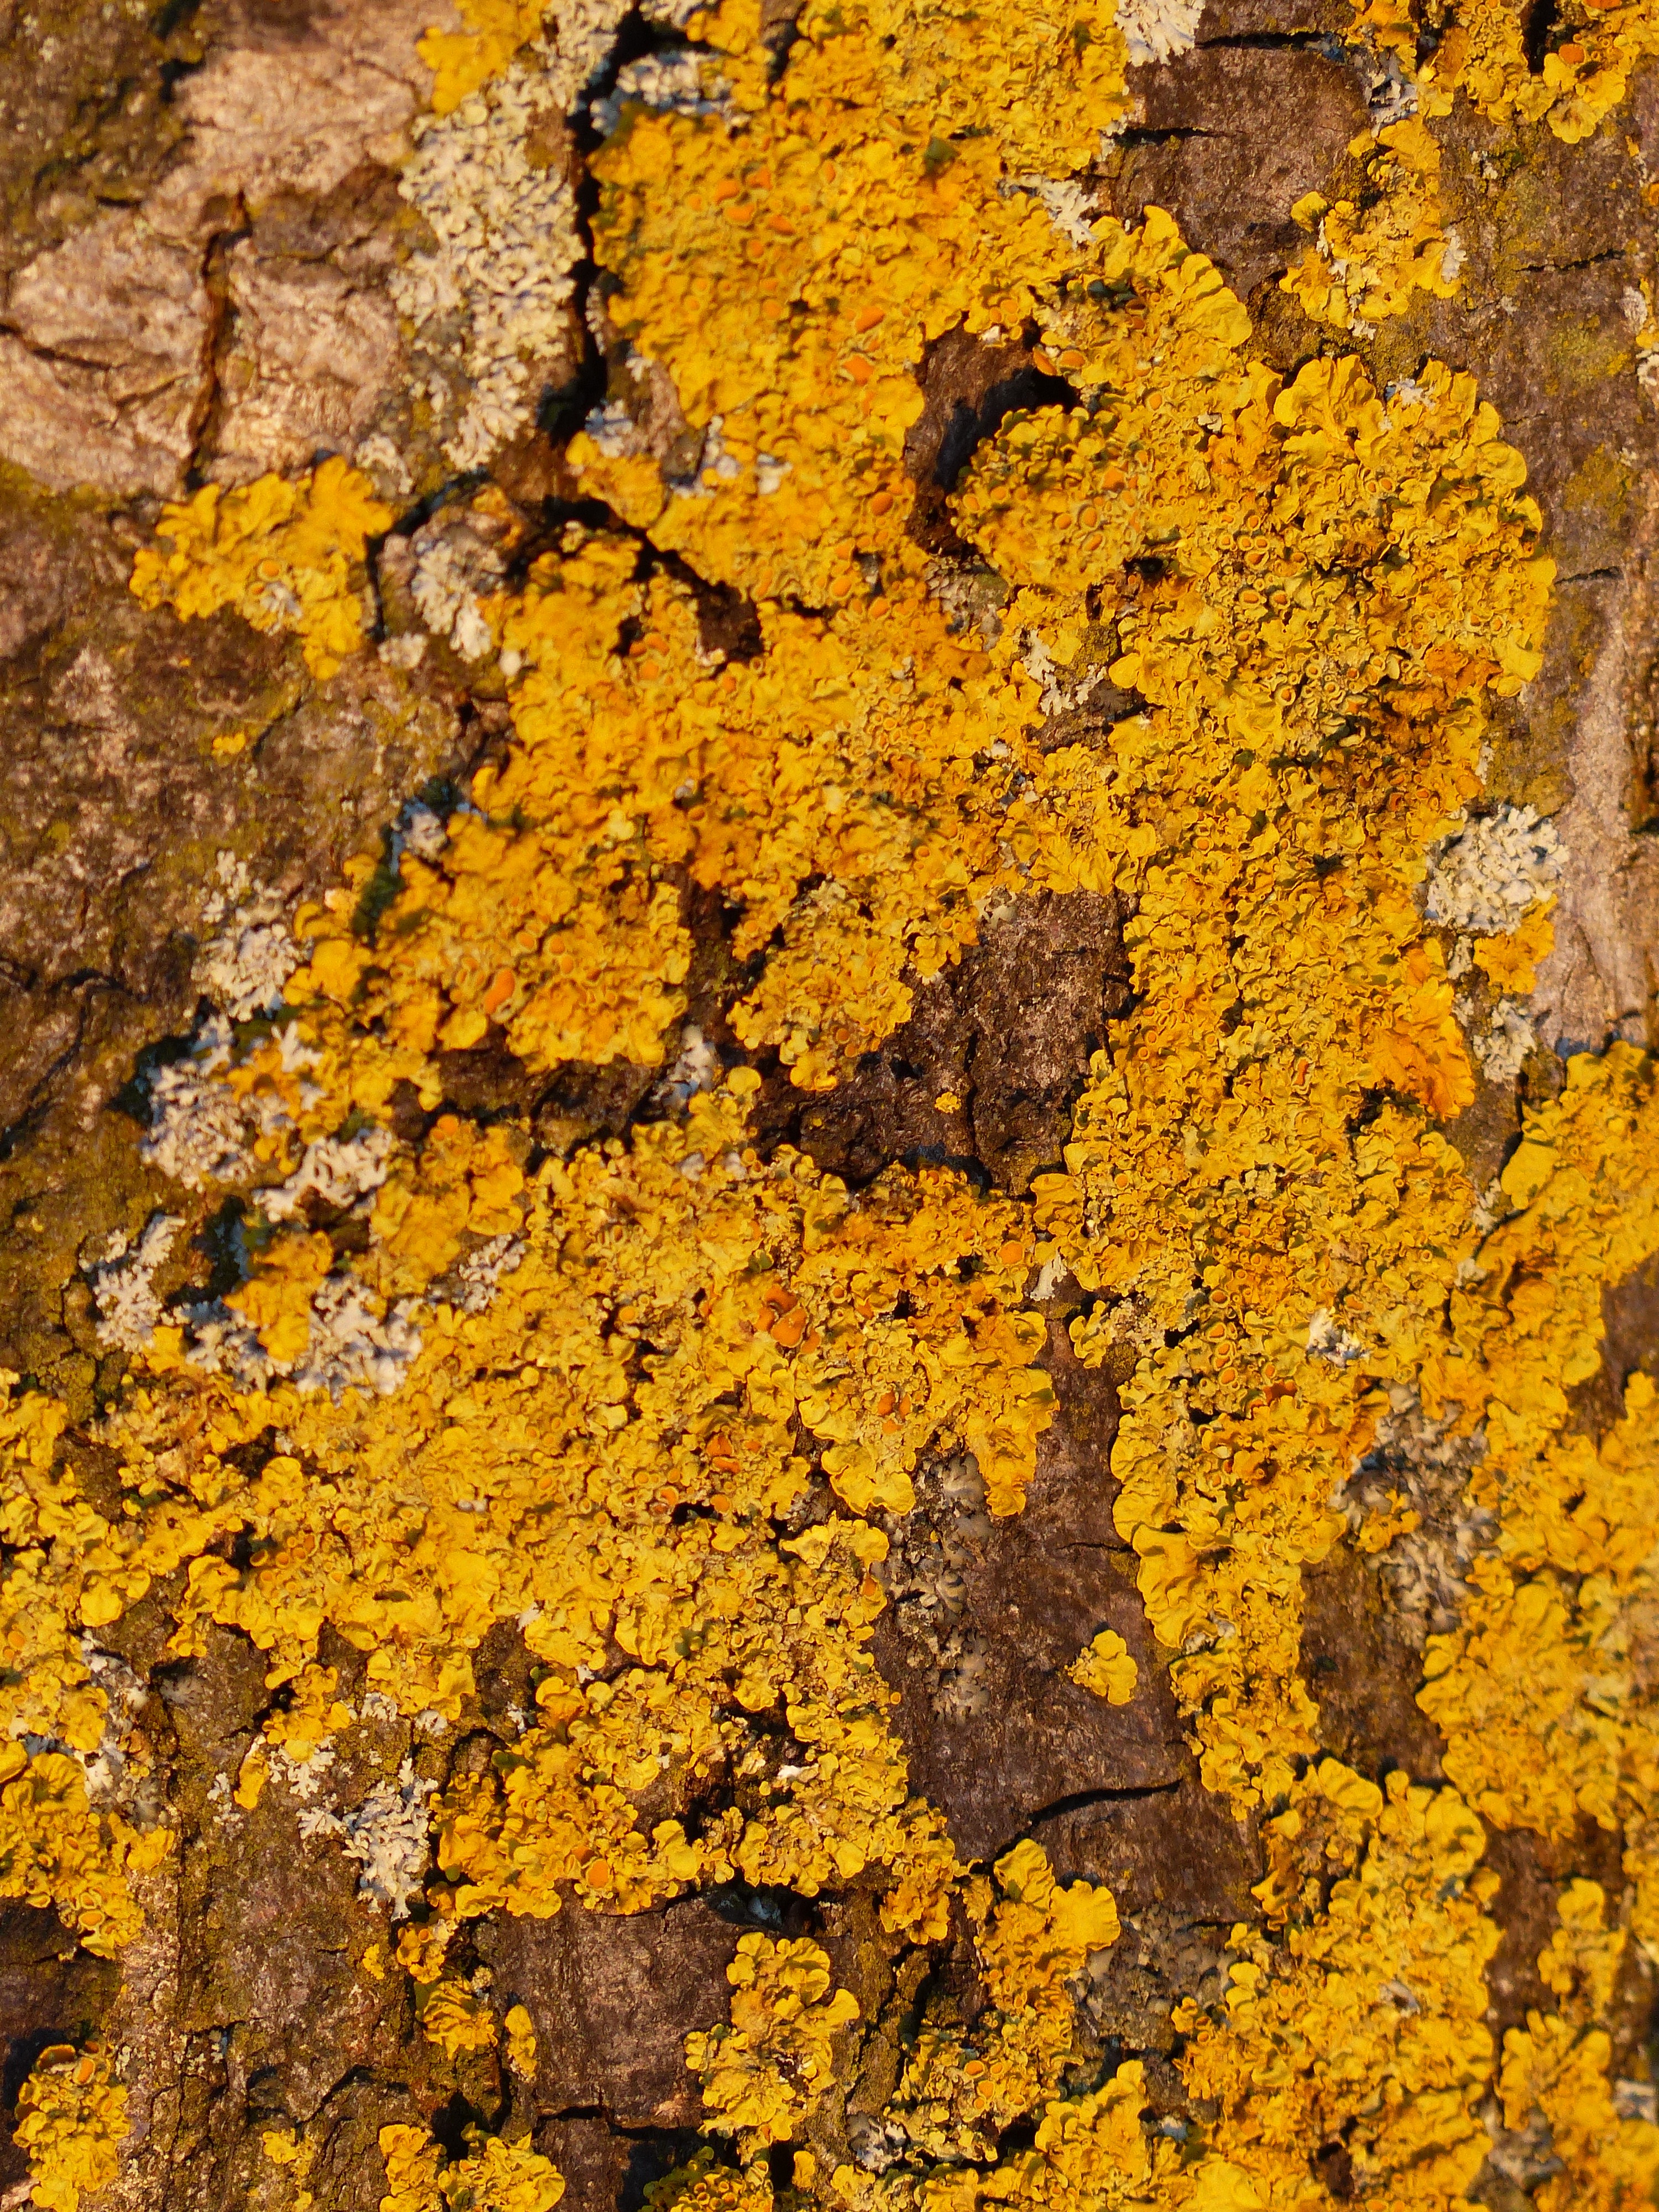
tree, rock, plant, texture, leaf, flower, trunk, overgrown, bark, log, autumn, soil, yellow, season, weave, xanthoria parietina, yellow lichen, ordinary gelbflechte, woody plant